List of Drexel University alumni

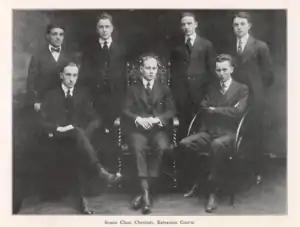
The 1916 class of senior chemist students were among the first graduates to earn a bachelor's degree.

Drexel University is a private university located in Philadelphia, Pennsylvania, United States. The 16th largest private university in the nation, Drexel is made up of nine colleges and four schools, most of which serve both undergraduate and graduate students. It offers 96 undergraduate degree programs, 88 master's programs, and 35 doctoral programs. Drexel was founded as a technical school in 1891 for the "improvement of industrial education as a means of opening better and wider avenues of employment to young men and women." Drexel began awarding undergraduate degrees in 1914, starting with the Bachelor of Science in engineering; before that, Drexel granted certificates or diplomas in the field of enrollment. In 1931, Drexel began offering graduate degrees through the School of Home Economics.